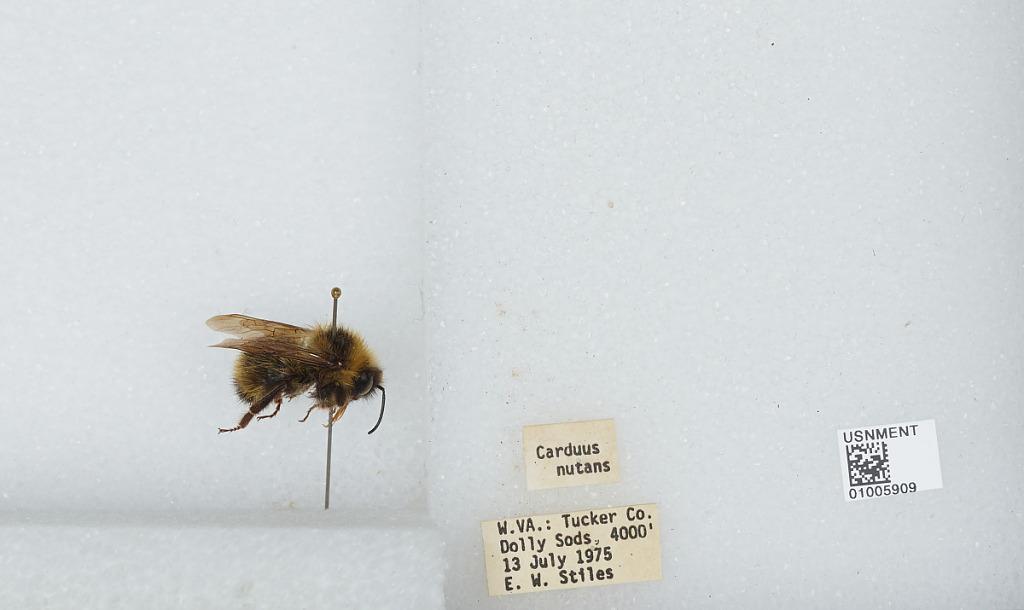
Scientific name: Bombus (Psithyrus) fernaldae (Franklin)
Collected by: E. Stiles
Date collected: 1975-7-13
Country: United States
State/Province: West Virginia
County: Tucker
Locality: Dolly Sods
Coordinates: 38.9958, -79.3681